Hani Zurob

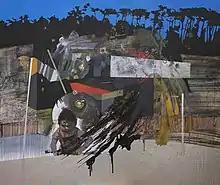
"Heritage" by Hani Zurob (2009), Acrylic, Oil, Pigments and Tar on Canvas, 120 x 100 cm

As Jean Fischer states, " And yet, it is also "sensation" that accounts for Hani's occasional turn to painterly abstraction: the more abstract "Barrage" and "Projection" series, coincide with periods of deepening violence against the Gazan population, as if any form of naturalistic depiction would be inadequate to convey the artist's feelings. Altogether despite their cultural and temporal distance, there is much in the author's [Boullata's] analysis of Hani's work that recalls Bacon's preference for poetry as a primary source of inspiration as well as his own artistic responses to an earlier violent (European) reality. For both artists the photograph is a central tool towards restaging a disassembled human form, reassembled in delineated frames or in the minimal outline of rooms, which function as fragile, often restrictive armatures for the body in space, but always, as Bacon said, as a "recording of being in the world"."